Ralph Montagu, 1st Duke of Montagu

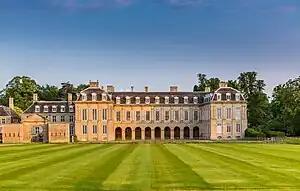
Boughton House – seat of the Dukes of Montagu

The elder son, Edward, was Master of the Horse to Queen Catherine, wife of Charles II, a post from which he is said to have been dismissed by the king for 'showing attention to the queen of too ardent a nature'. Catherine immediately appointed (in 1665) the younger brother, Ralph, to the vacant situation, and the latter soon acquired a reputation for gallantry at the court of Charles II. He took an active part in the negotiations in which Louis XIV purchased